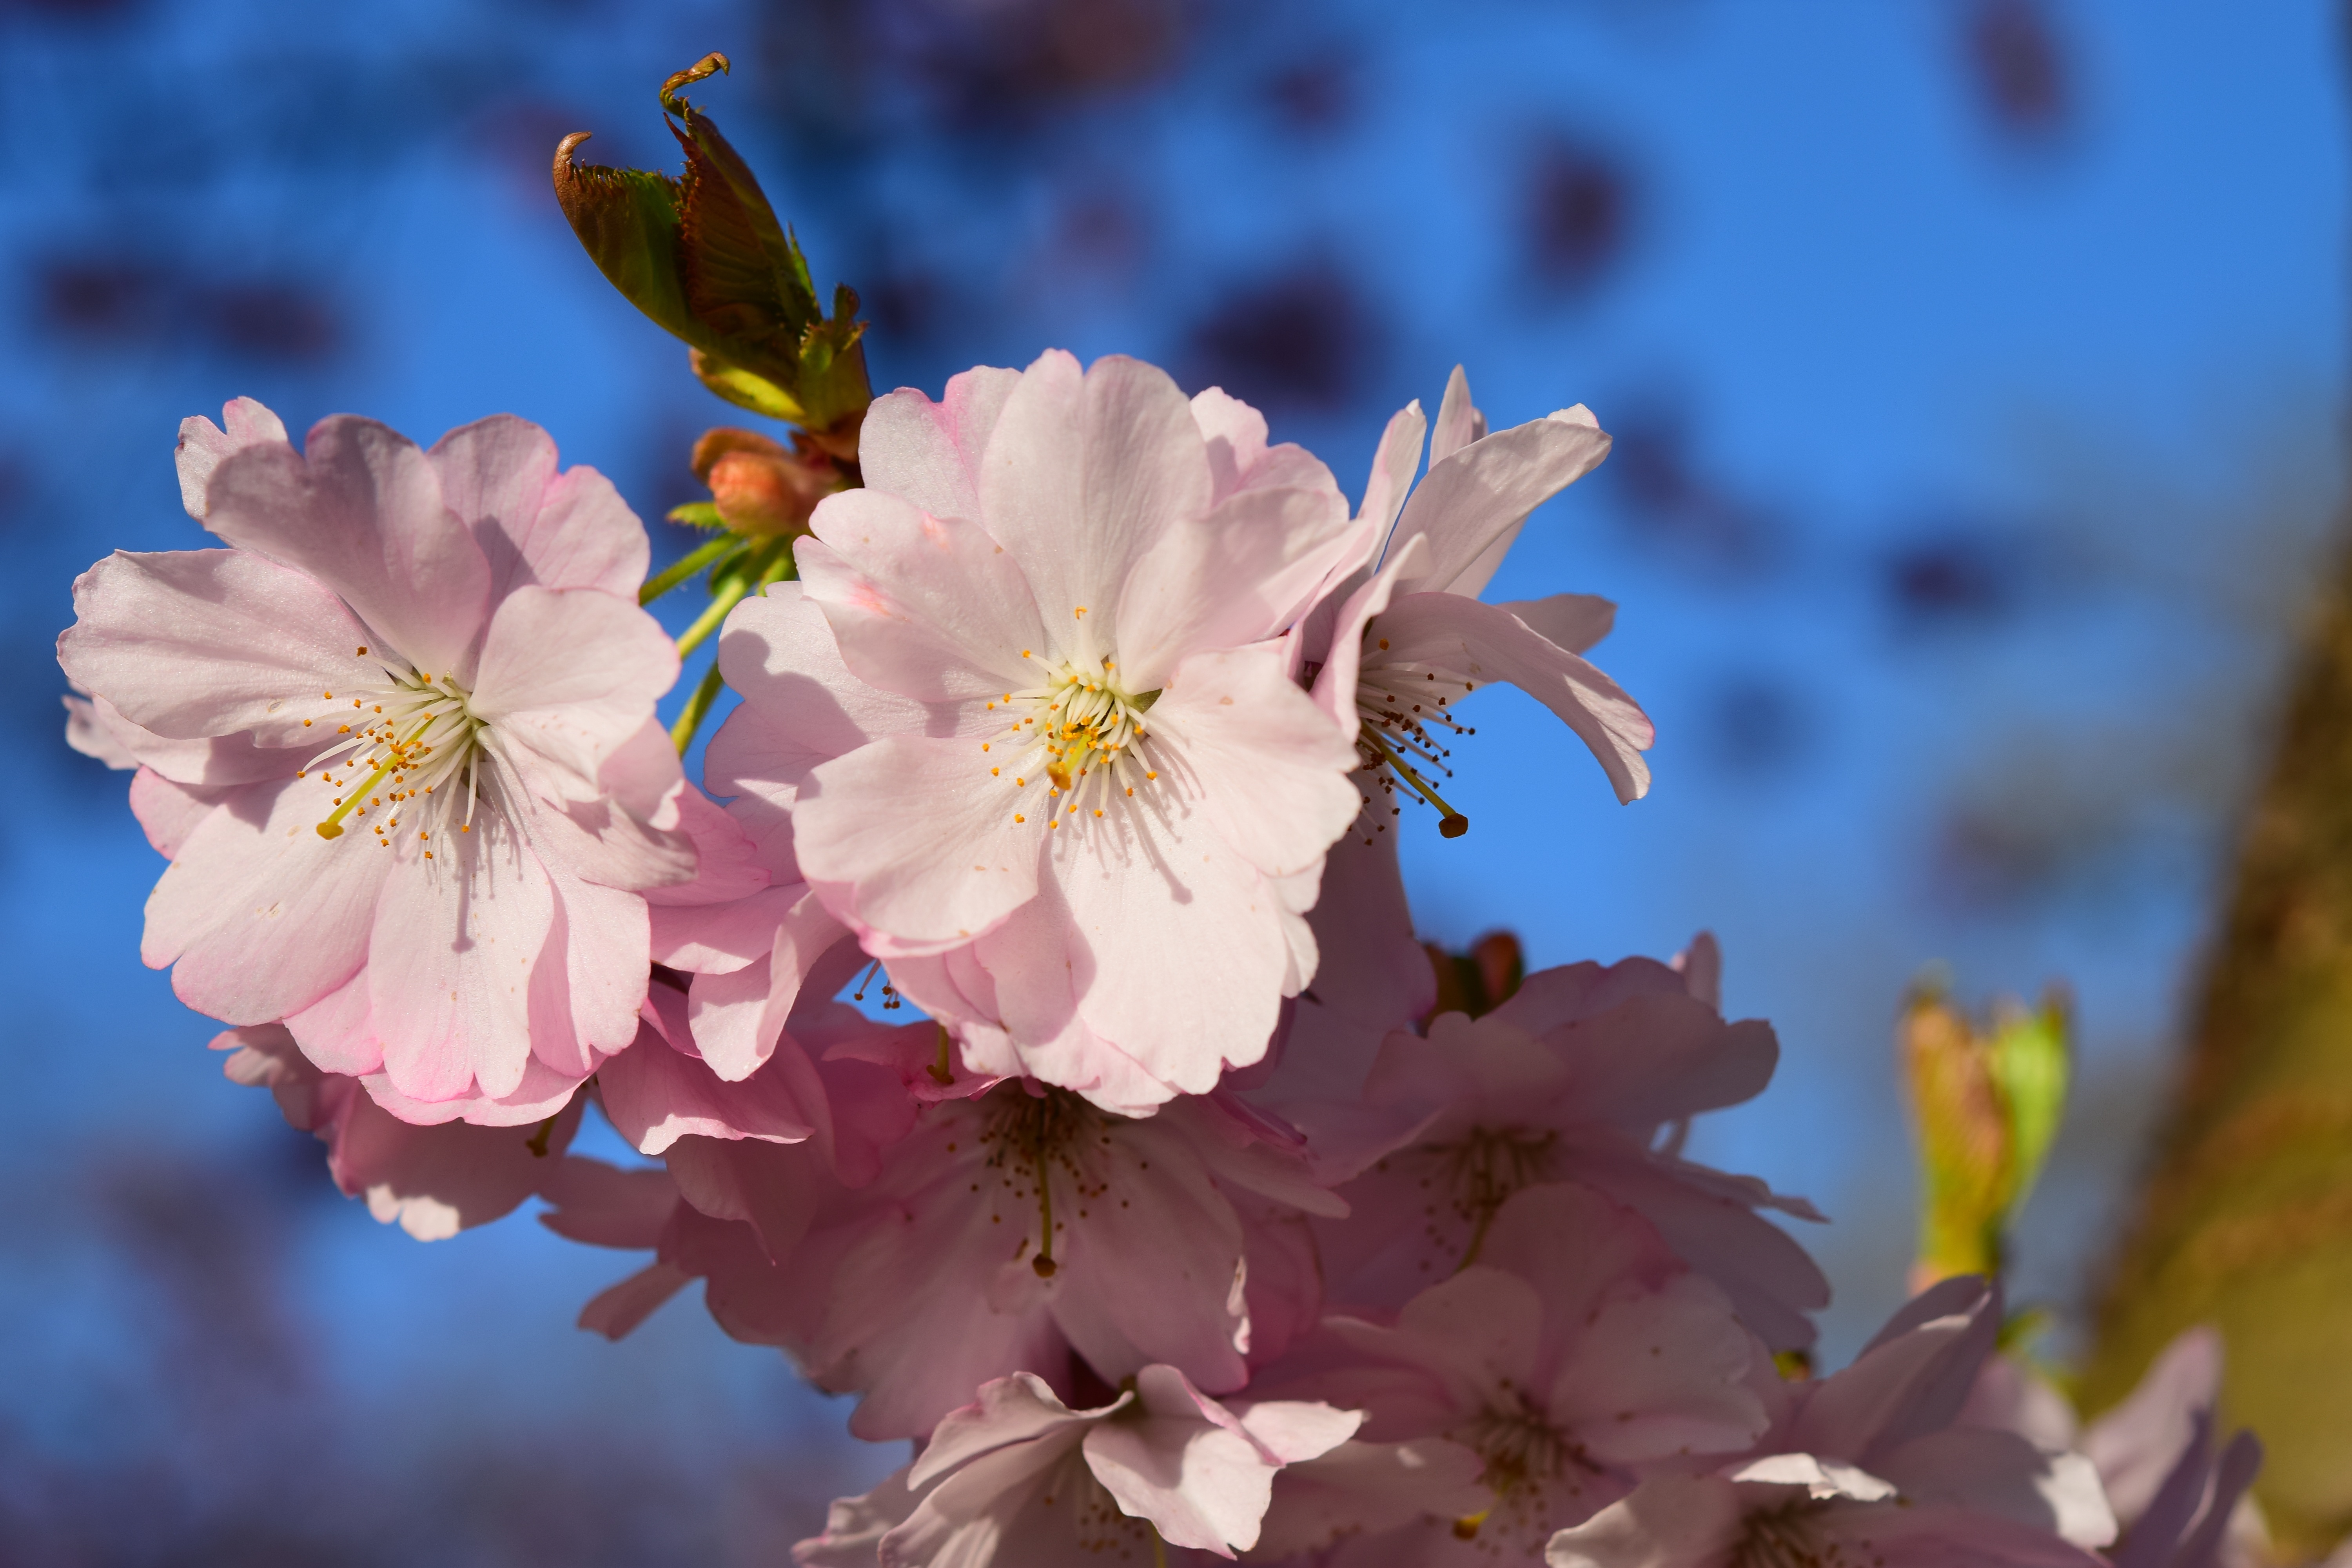
tree, nature, branch, blossom, plant, photography, flower, petal, bloom, spring, produce, botany, pink, close, flora, season, cherry blossom, wildflower, flowers, close up, japanese cherry trees, cherry, macro photography, flowering plant, japanese cherry blossom, land plant